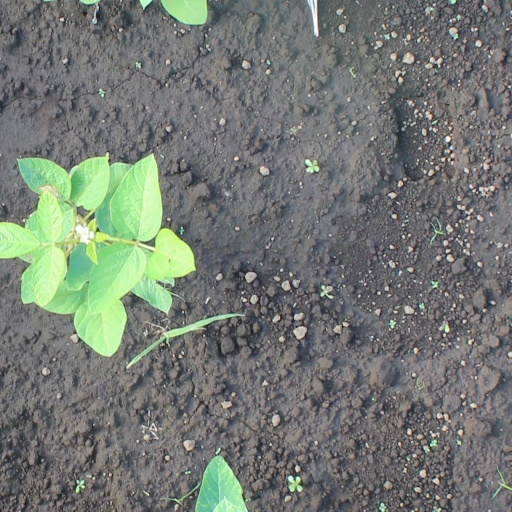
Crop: soybean